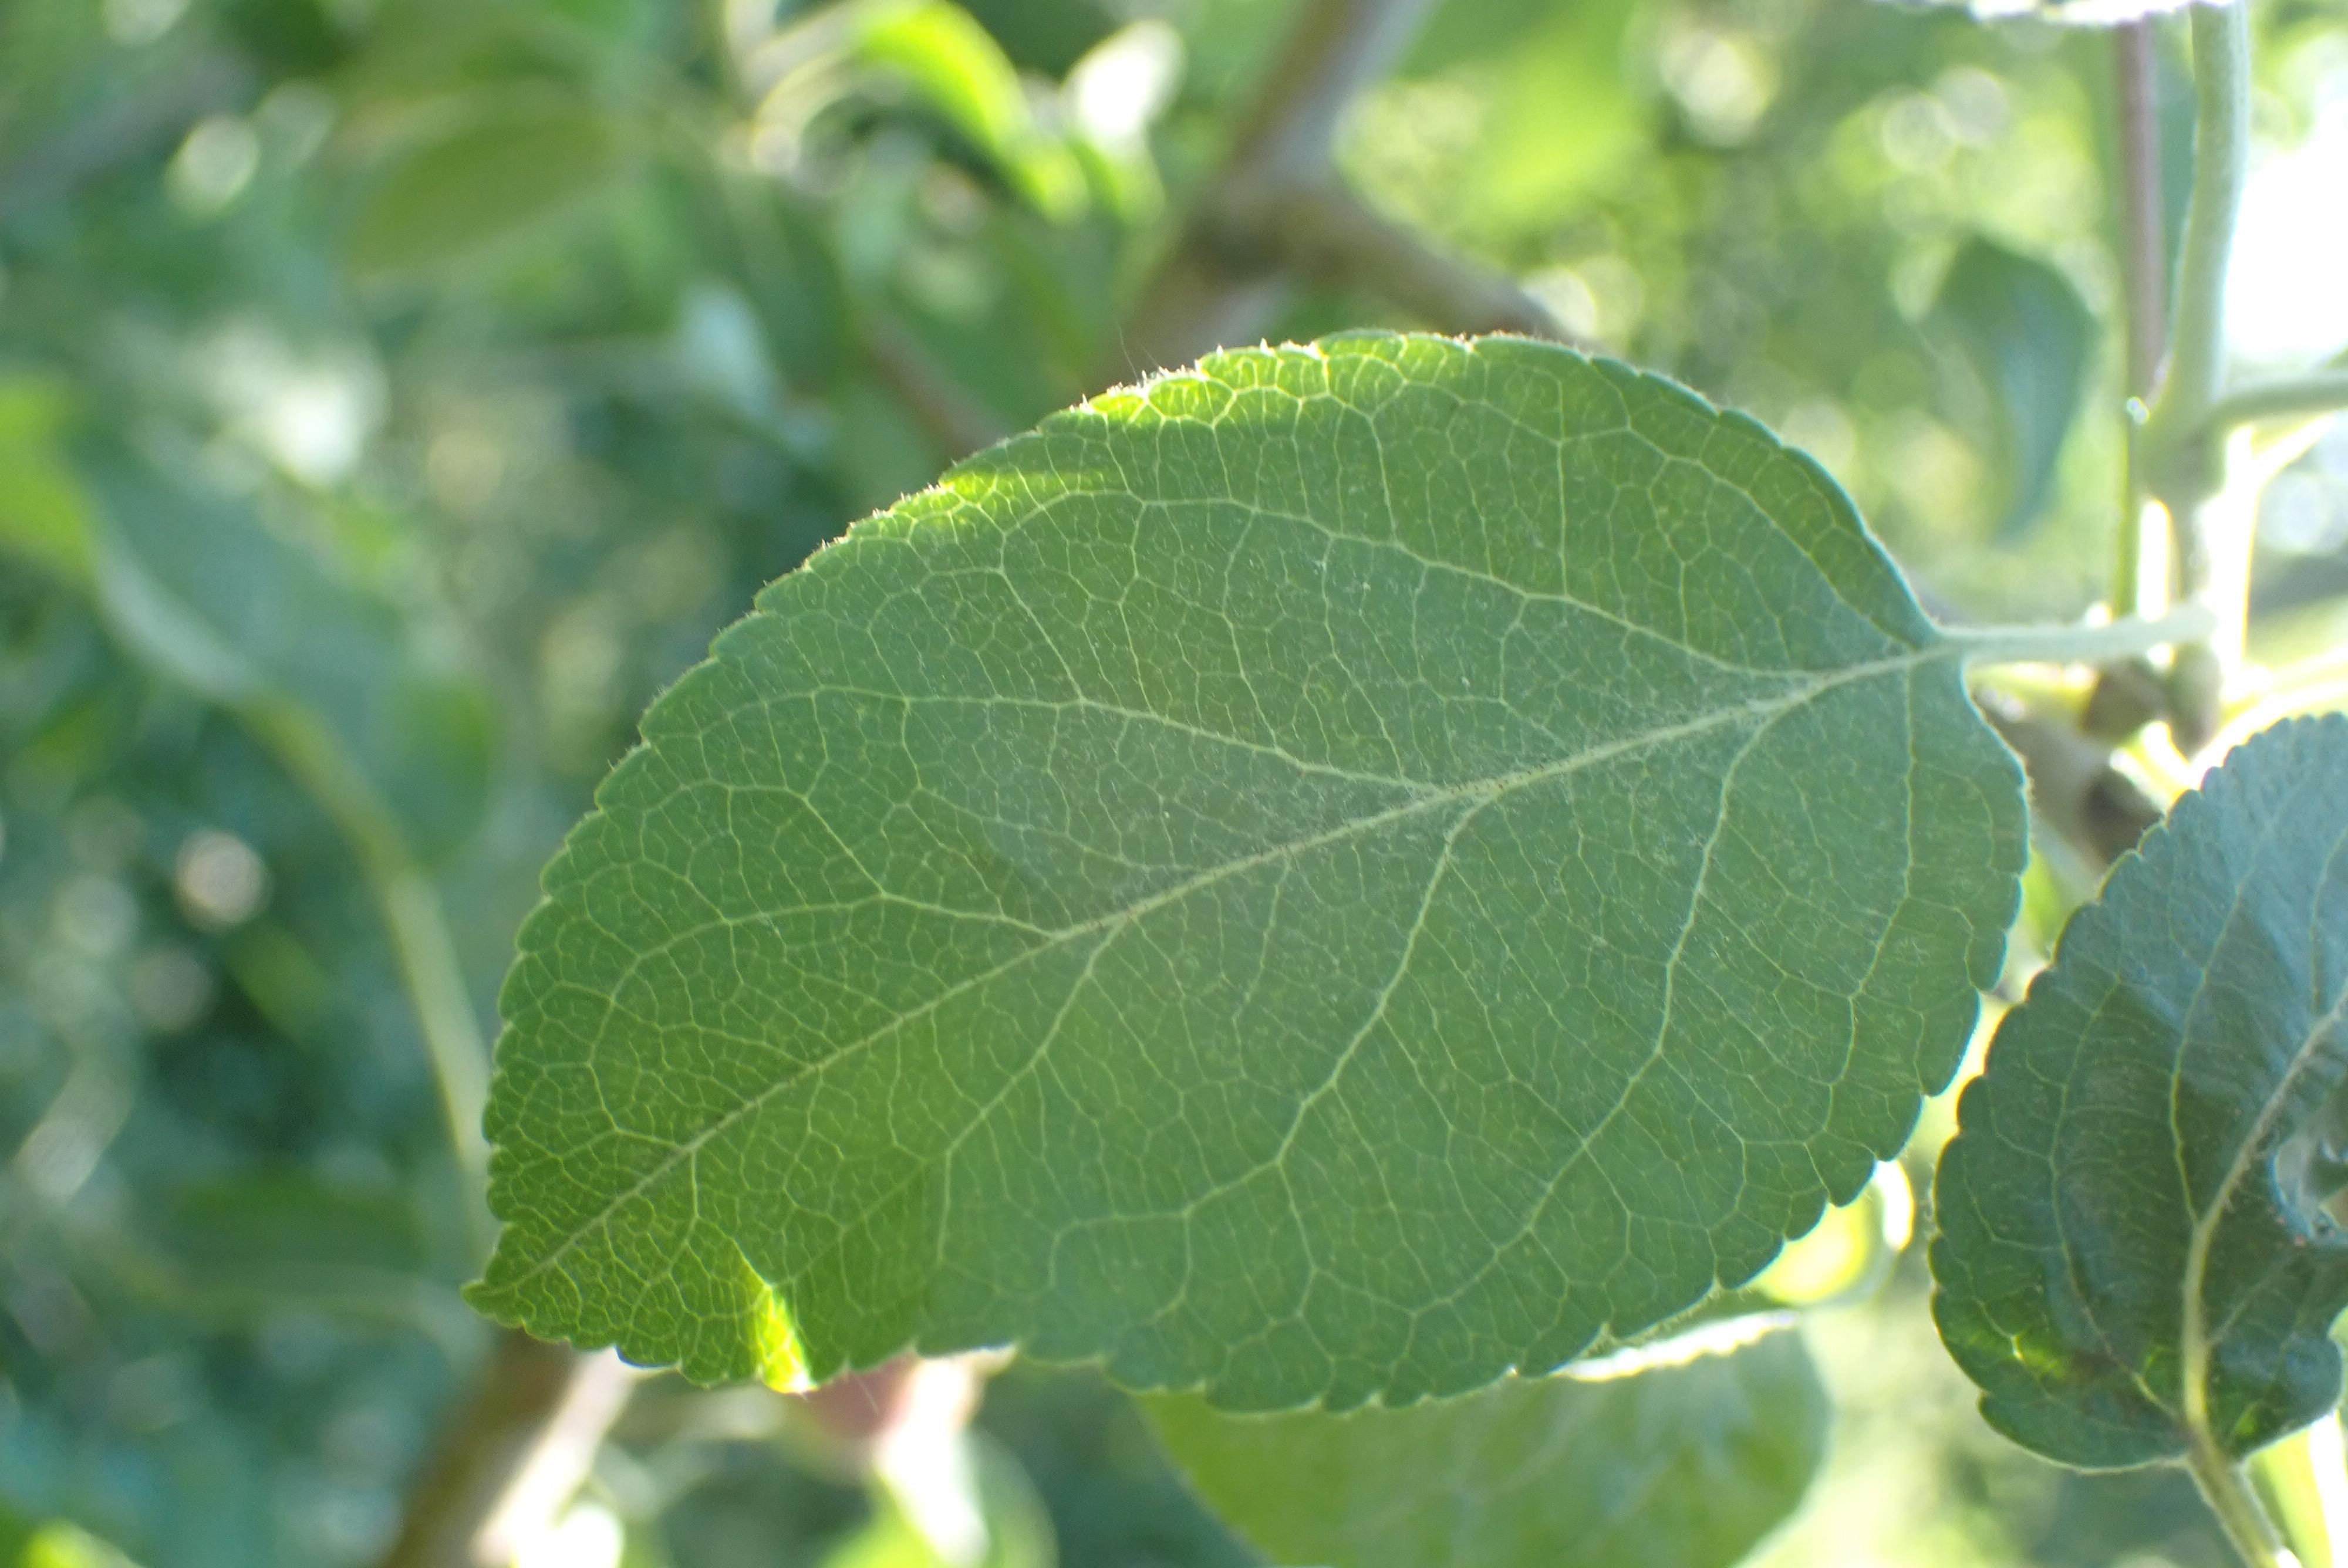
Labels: healthy